Combined Joint Task Force – Operation Inherent Resolve

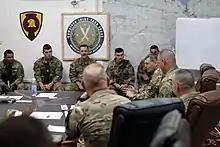
Brig. Richard Bell, deputy commander of CJTF-OIR, visiting coalition personnel at Al Asad Airbase, Iraq on 24 July 2021

As of September 2019, U.S. Army Lieutenant General Robert "Pat" White commanded CJTF-OIR in an appointment which consolidated three commander's tasks. White is also the commander of the U.S. III Corps, which assumed authority over CJTF-OIR from ARCENT on 22 September 2015, turned over its command to XVIII Airborne Corps in August 2016, and then resumed command on 5 September 2017. White has two deputies, a British Army officer, Major General Gerald Strickland, who is currently serving as CJTF-OIR Deputy Commander-Stability, and a U.S. Air Force officer, Major General Alexus G. Grynkewich, who is currently serving as CJTF-OIR Deputy Commander-Operations and Intelligence. CJTF-OIR's headquarters is at Camp Arifjan in Kuwait and includes approximately 700 personnel from 27 nations who are involved in coordinating operations in Iraq and Syria.